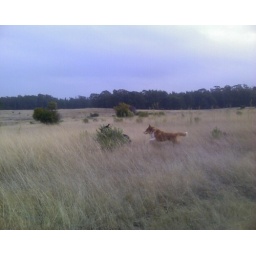
The dogs had the best time running in the tall grass at pt. pinole